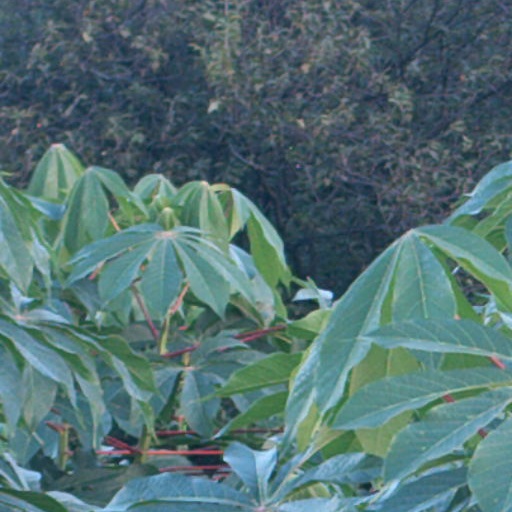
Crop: cassava